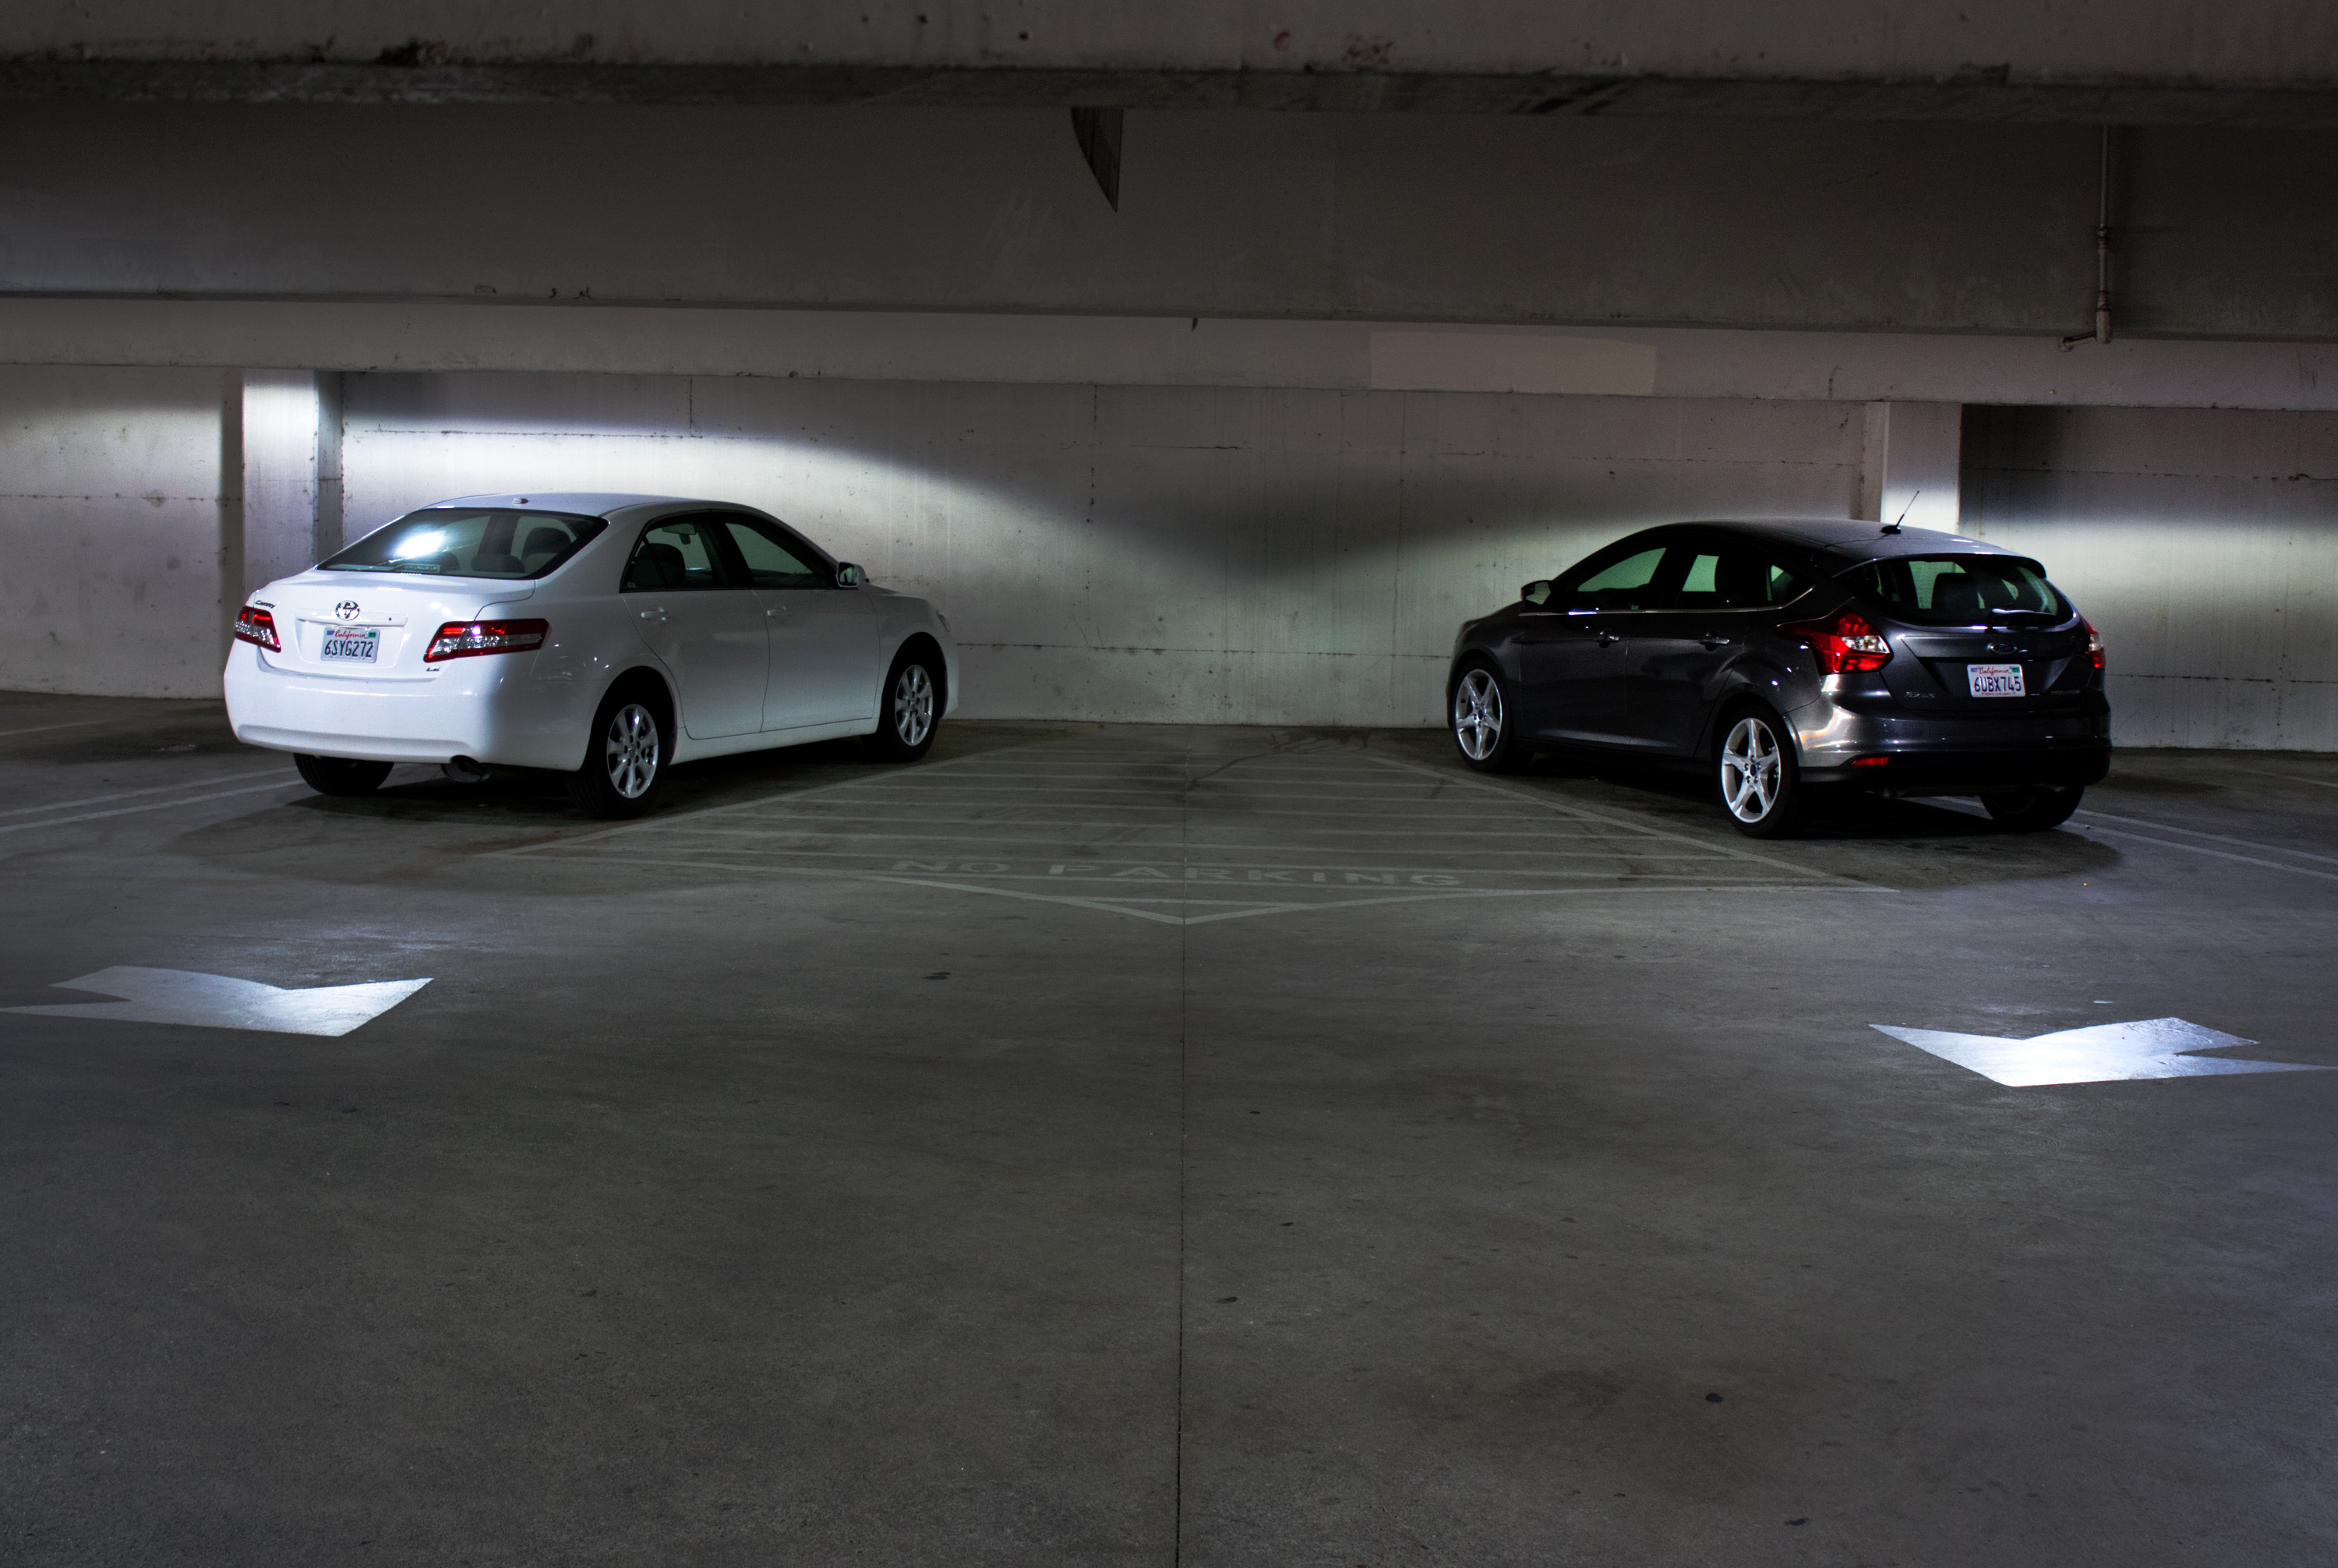
car, wheel, vehicle, sports car, supercar, sedan, race track, bmw, land vehicle, automobile make, automotive design, luxury vehicle, executive car, sports sedan